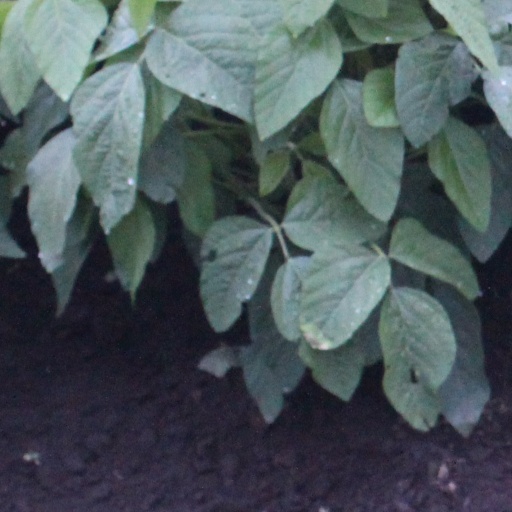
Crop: soybean